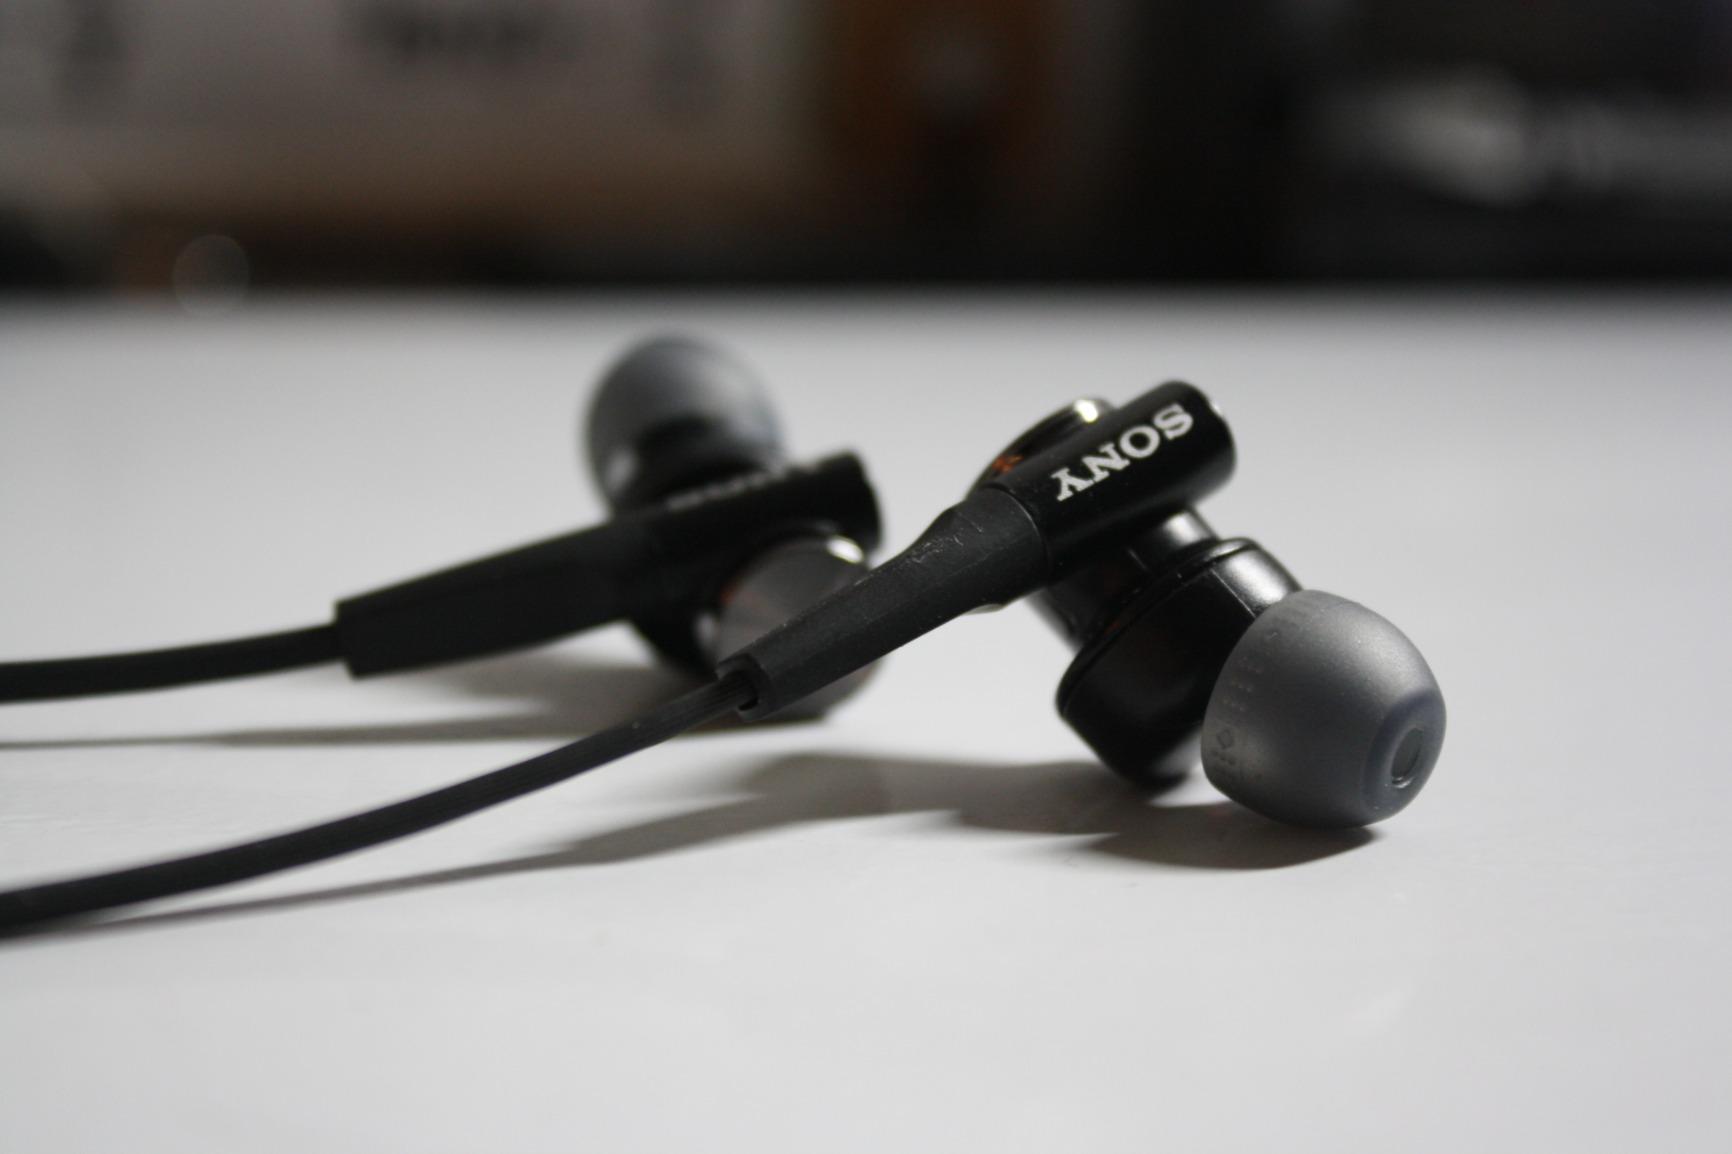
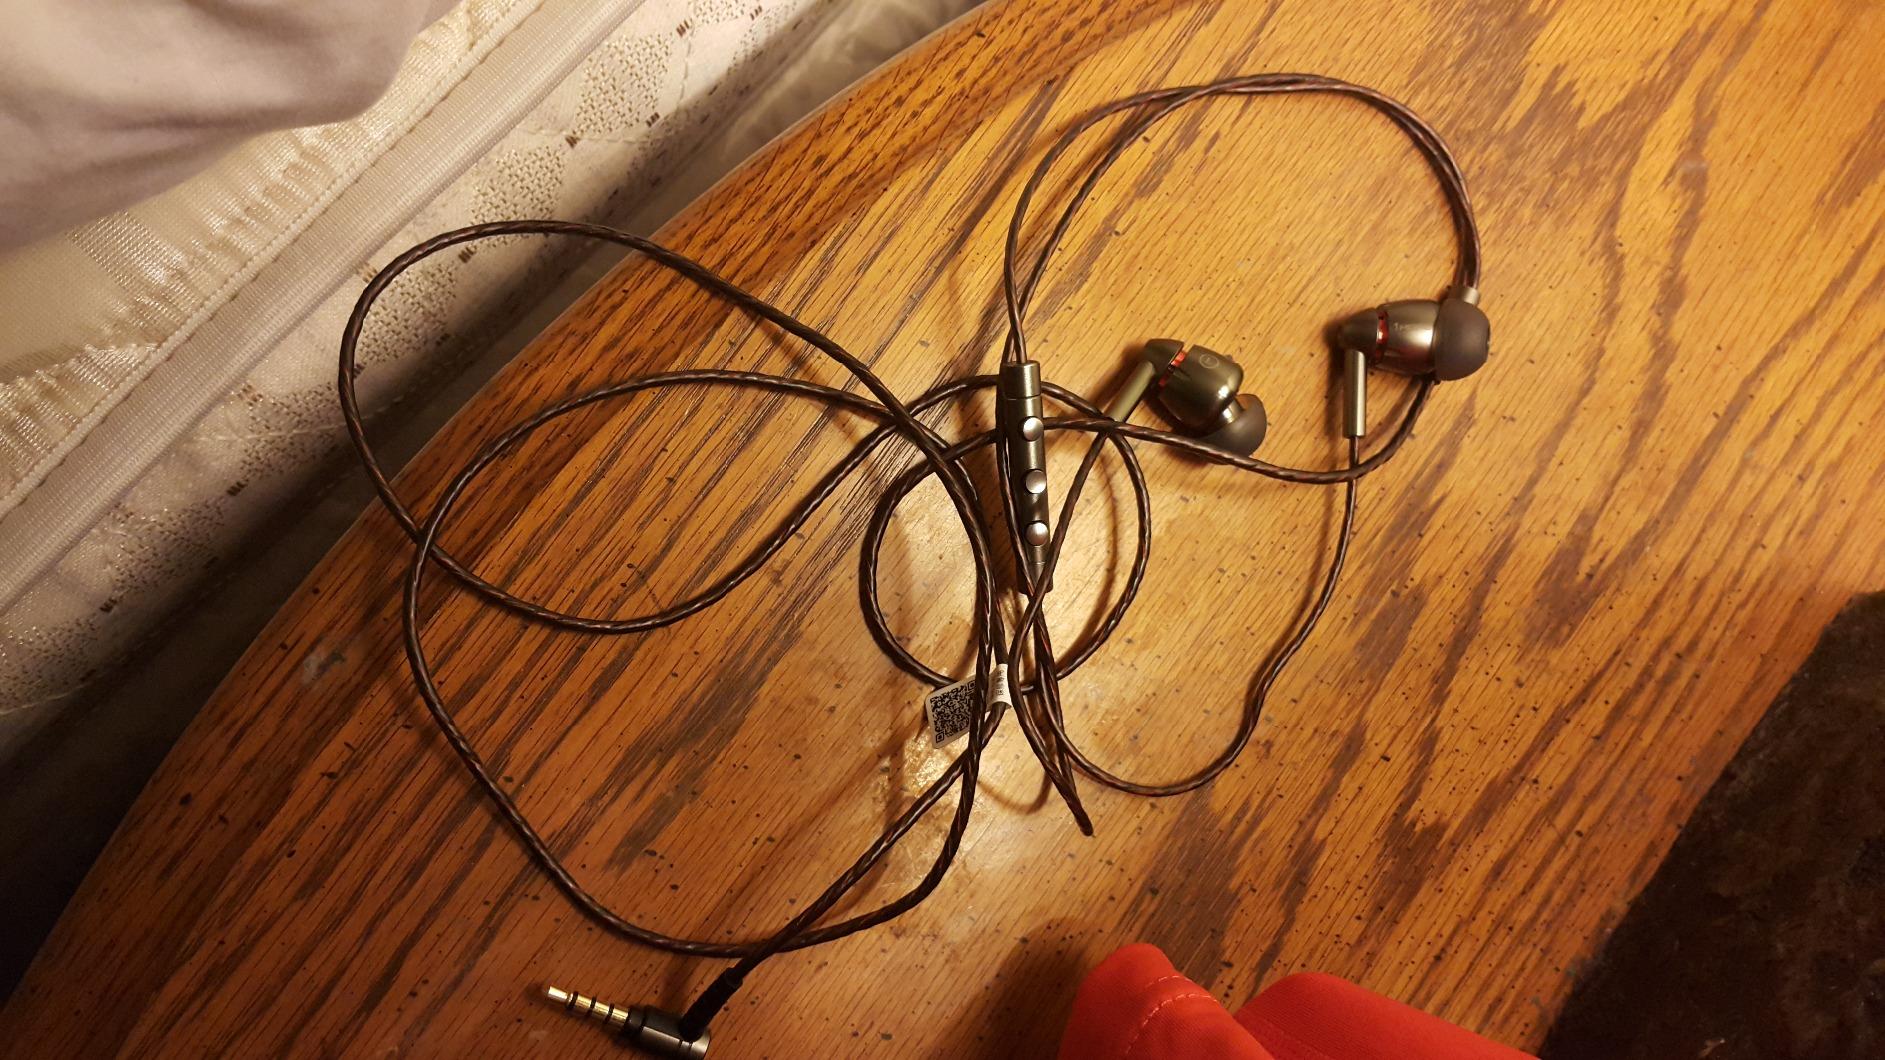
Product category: headphones
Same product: no